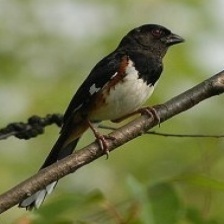
Species: EASTERN TOWEE
Scientific name: PIPILO ERYTHROPHTHALMUS